Tropical cyclones in 2002

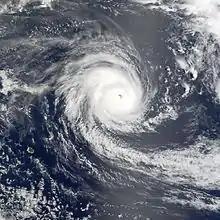
Cyclone Dina

In January, the Intertropical Convergence Zone , which allows for the formation of tropical waves, is located in the Southern Hemisphere, remaining there until May. This limits Northern Hemisphere cyclone formation to comparatively rare non-tropical sources. In addition, the month's climate is also an important factor. In the Southern Hemisphere basins, January, at the height of the austral summer, is the most active month by cumulative number of storms since records began. Of the four Northern Hemisphere basins, none is very active in January, as the month is during the winter, but the most active basin is the Western Pacific, which occasionally sees weak tropical storms form during the month.